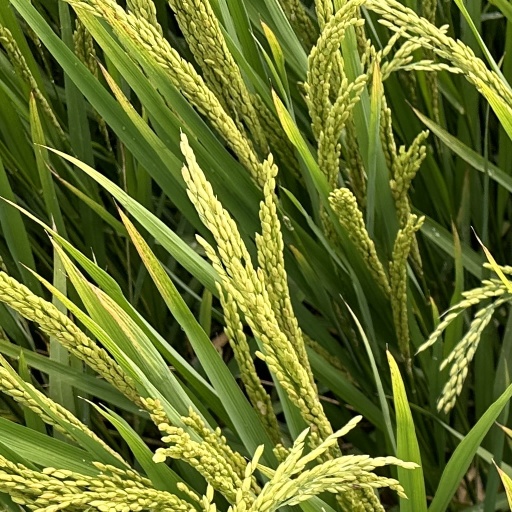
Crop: rice